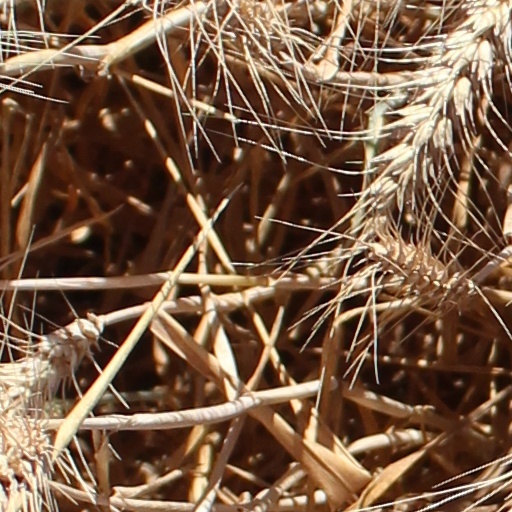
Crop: wheat